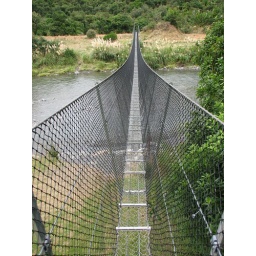
Swing bridge over the river at the gorge